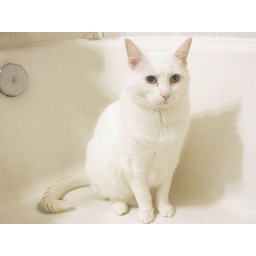
One of the cats we babysat for a couple of weeks. Inexplicably sitting in our bathtub, and unusually quiescent.